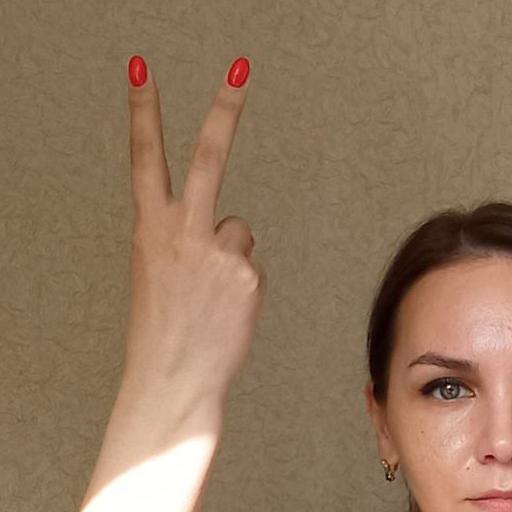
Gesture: peace_inverted